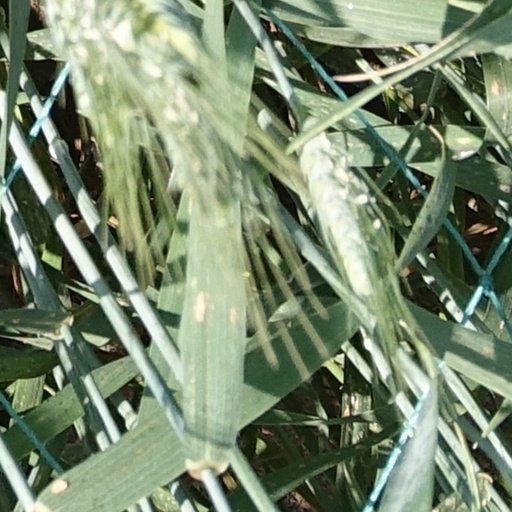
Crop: wheat